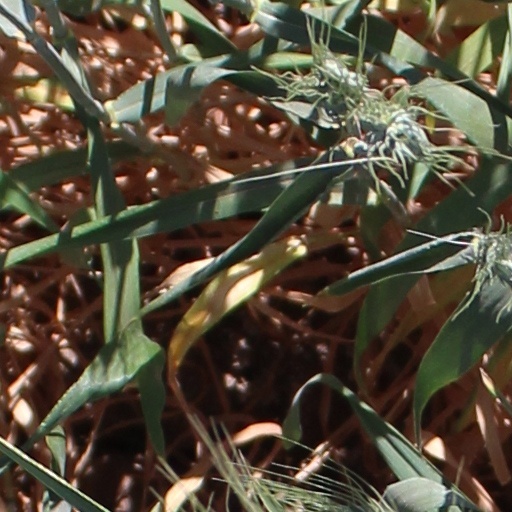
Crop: wheat